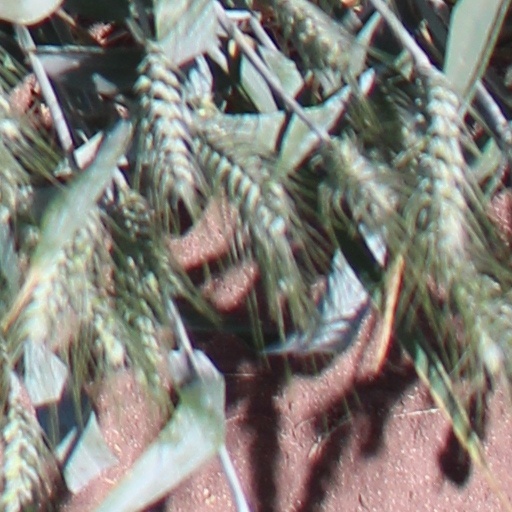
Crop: wheat